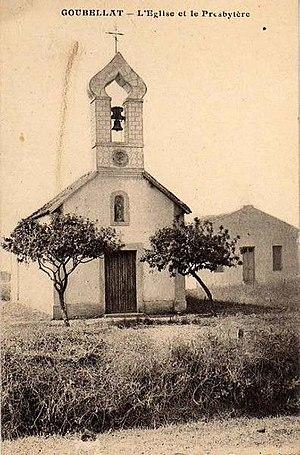
Carte postale représentant la première église de Goubellat en Tunisie dans les années 1920
L’église de Goubellat, située dans la ville de Goubellat en Tunisie, est une église catholique construite en 1955 pendant le protectorat français. Cédée au gouvernement tunisien en 1964, elle abrite désormais le siège de la municipalité.
Le diocèse de Sululos est un siège titulaire de l'Église catholique localisé à Sululos en Tunisie.